House of Wisdom

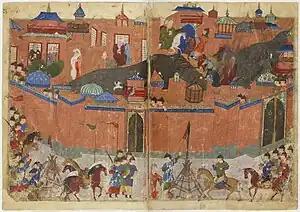
Hulagu Khan's siege of Baghdad (1258)

On February 13, 1258, the Mongols entered the city of the caliphs, starting a full week of pillage and destruction. Khwaja Muhammad Habeebullah Ansari, prominent scholar from Herat, an advisor of Caliph Al-Musta'sim and his son Ahmad, commander of Baghdad's cavalry and descendant of Abu Ayyub al-Ansari were killed by the pillaging Mongol forces while defending the library with his soldiers.